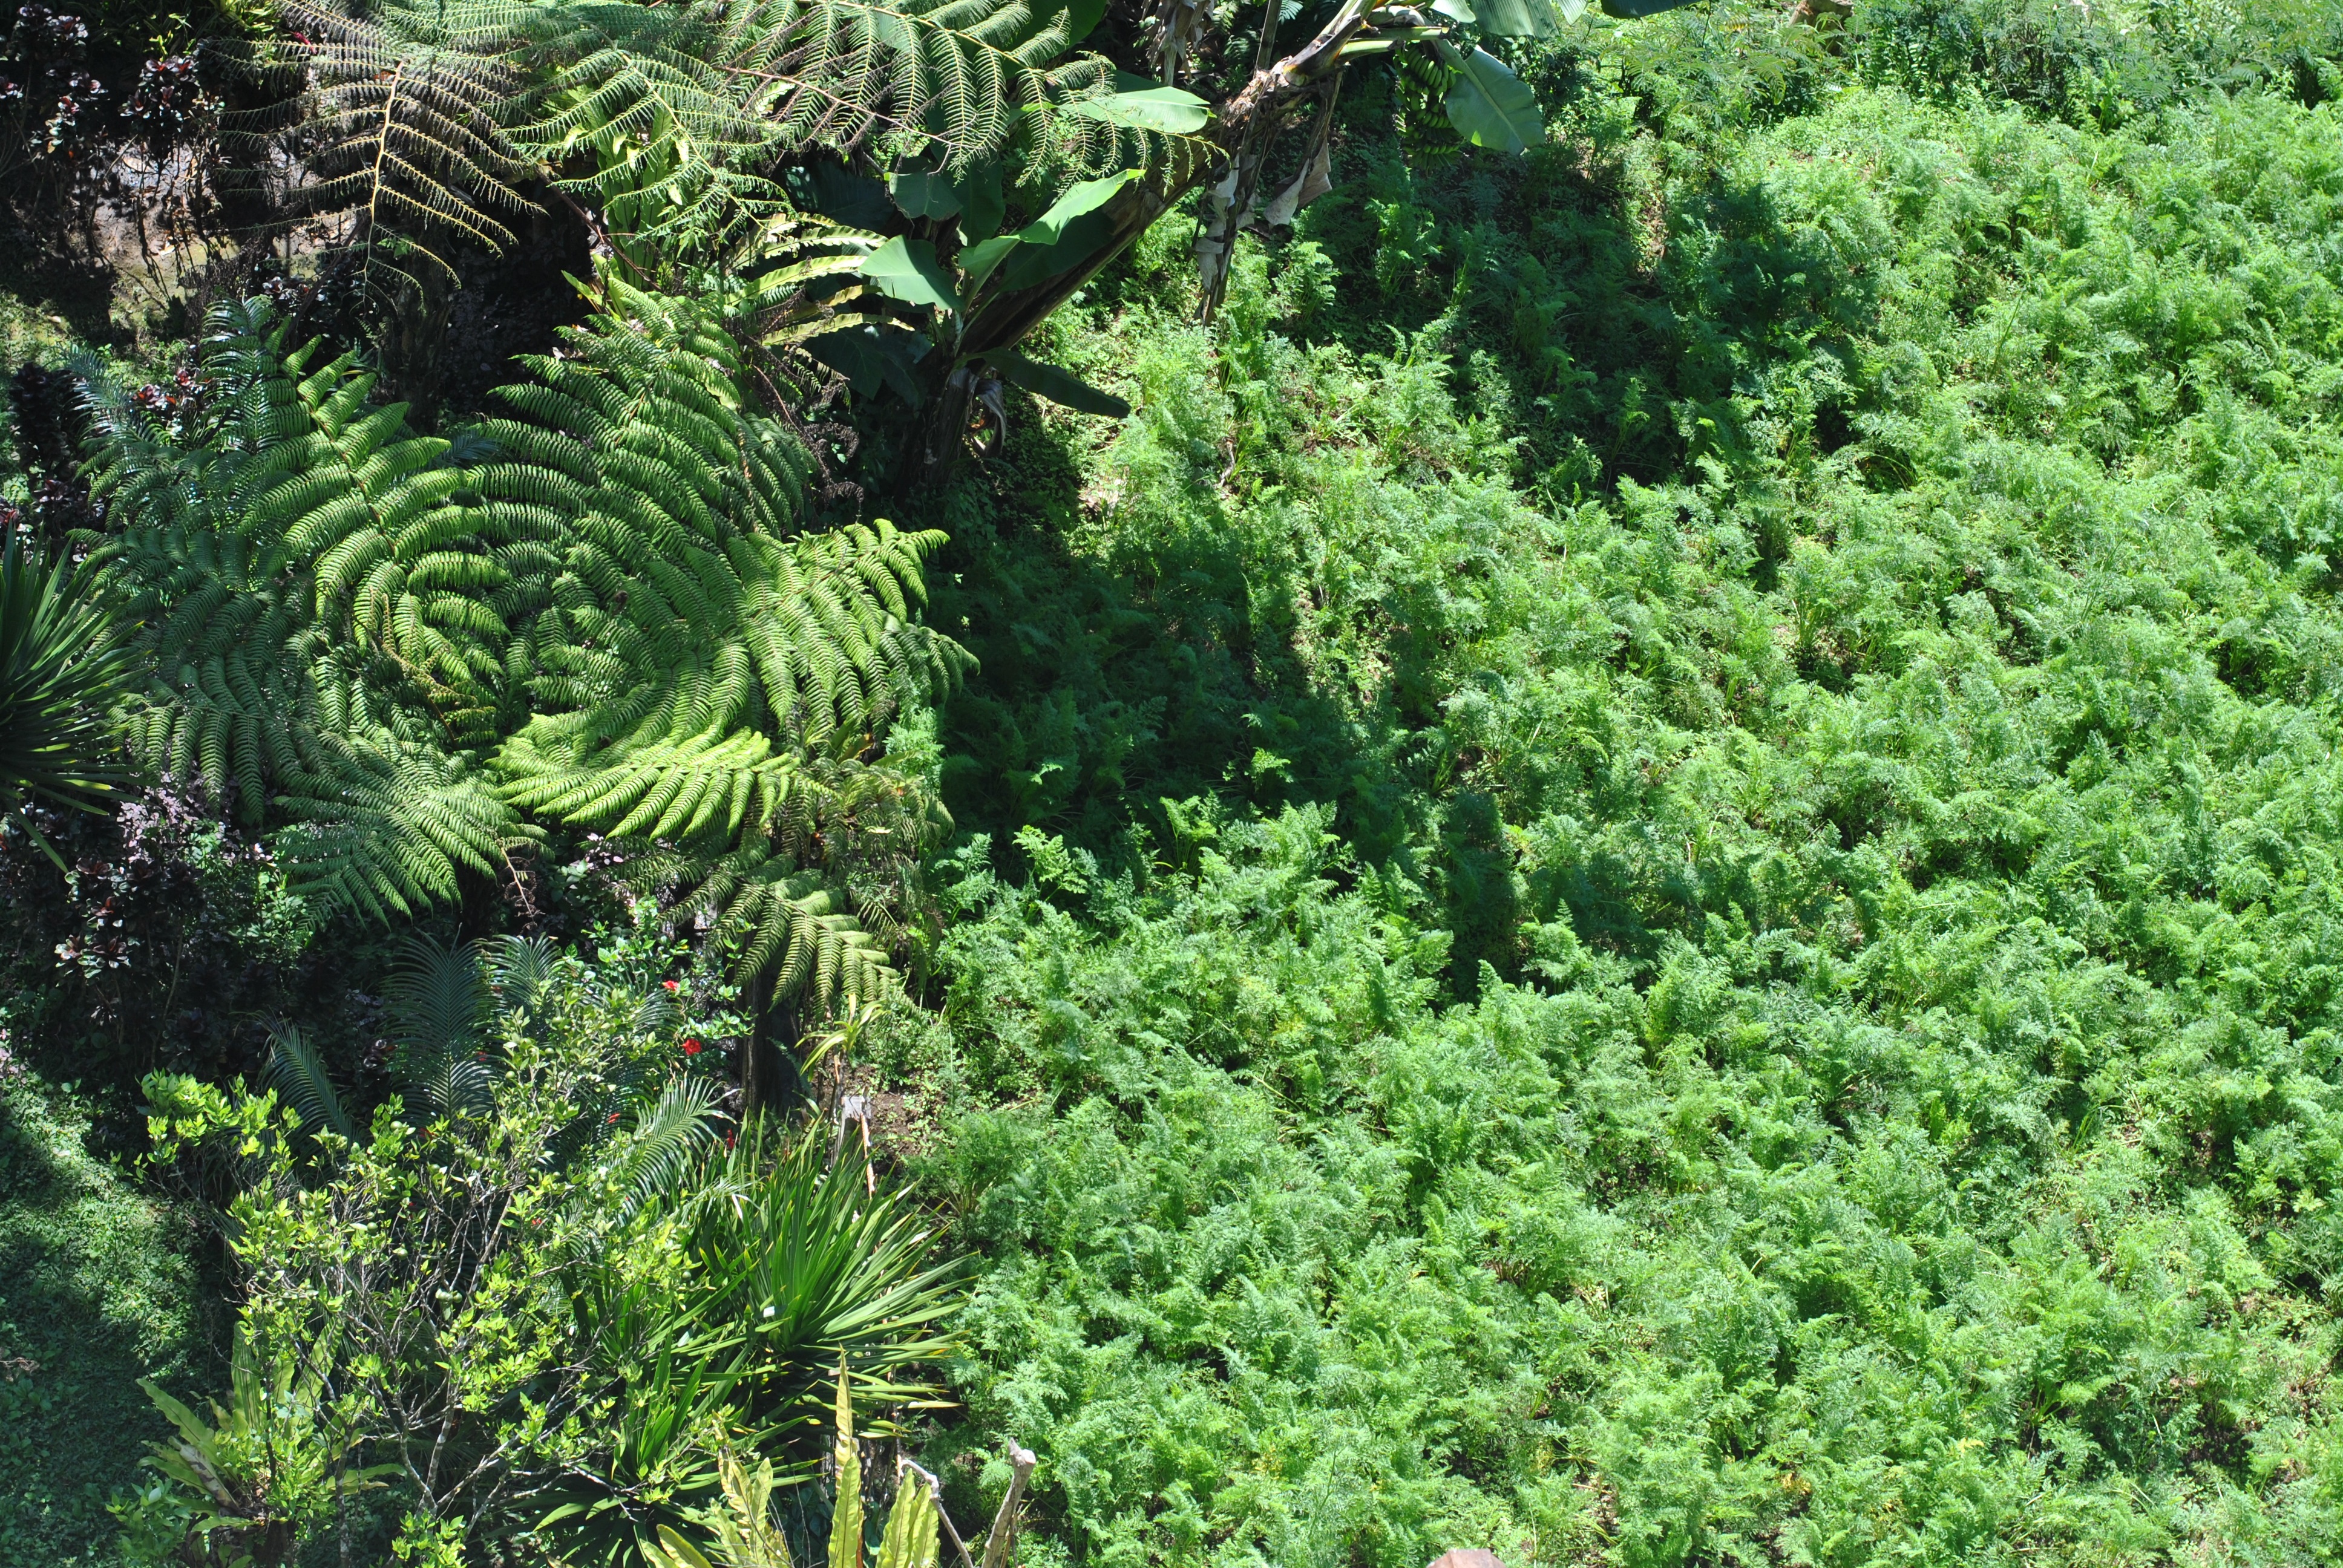
tree, nature, forest, plant, flower, green, jungle, evergreen, botany, garden, fir, flora, fern, plants, conifer, spruce, vegetation, shrub, rainforest, woodland, habitat, ecosystem, bali, biome, old growth forest, natural environment, woody plant, temperate broadleaf and mixed forest, temperate coniferous forest, land plant, ferns and horsetails